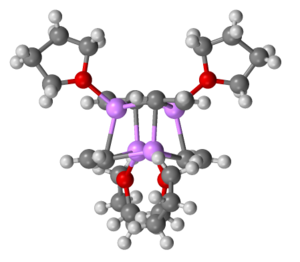
Le vinyllithium est un composé chimique de formule LiCH=CH₂. Il se présente sous la forme d'un solide blanc ou incolore, généralement en solution dans le THF. C'est un organolithien couramment utilisé en synthèse organique. Il peut être obtenu en solution par réaction d'échange lithium-halogène. Une voie de synthèse sans halogénure fait intervenir le tétravinylétain Sn(CH=CH₂)₄ avec le n-butyllithium :